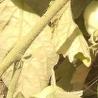
Crop: Tomato
Condition: mite-d